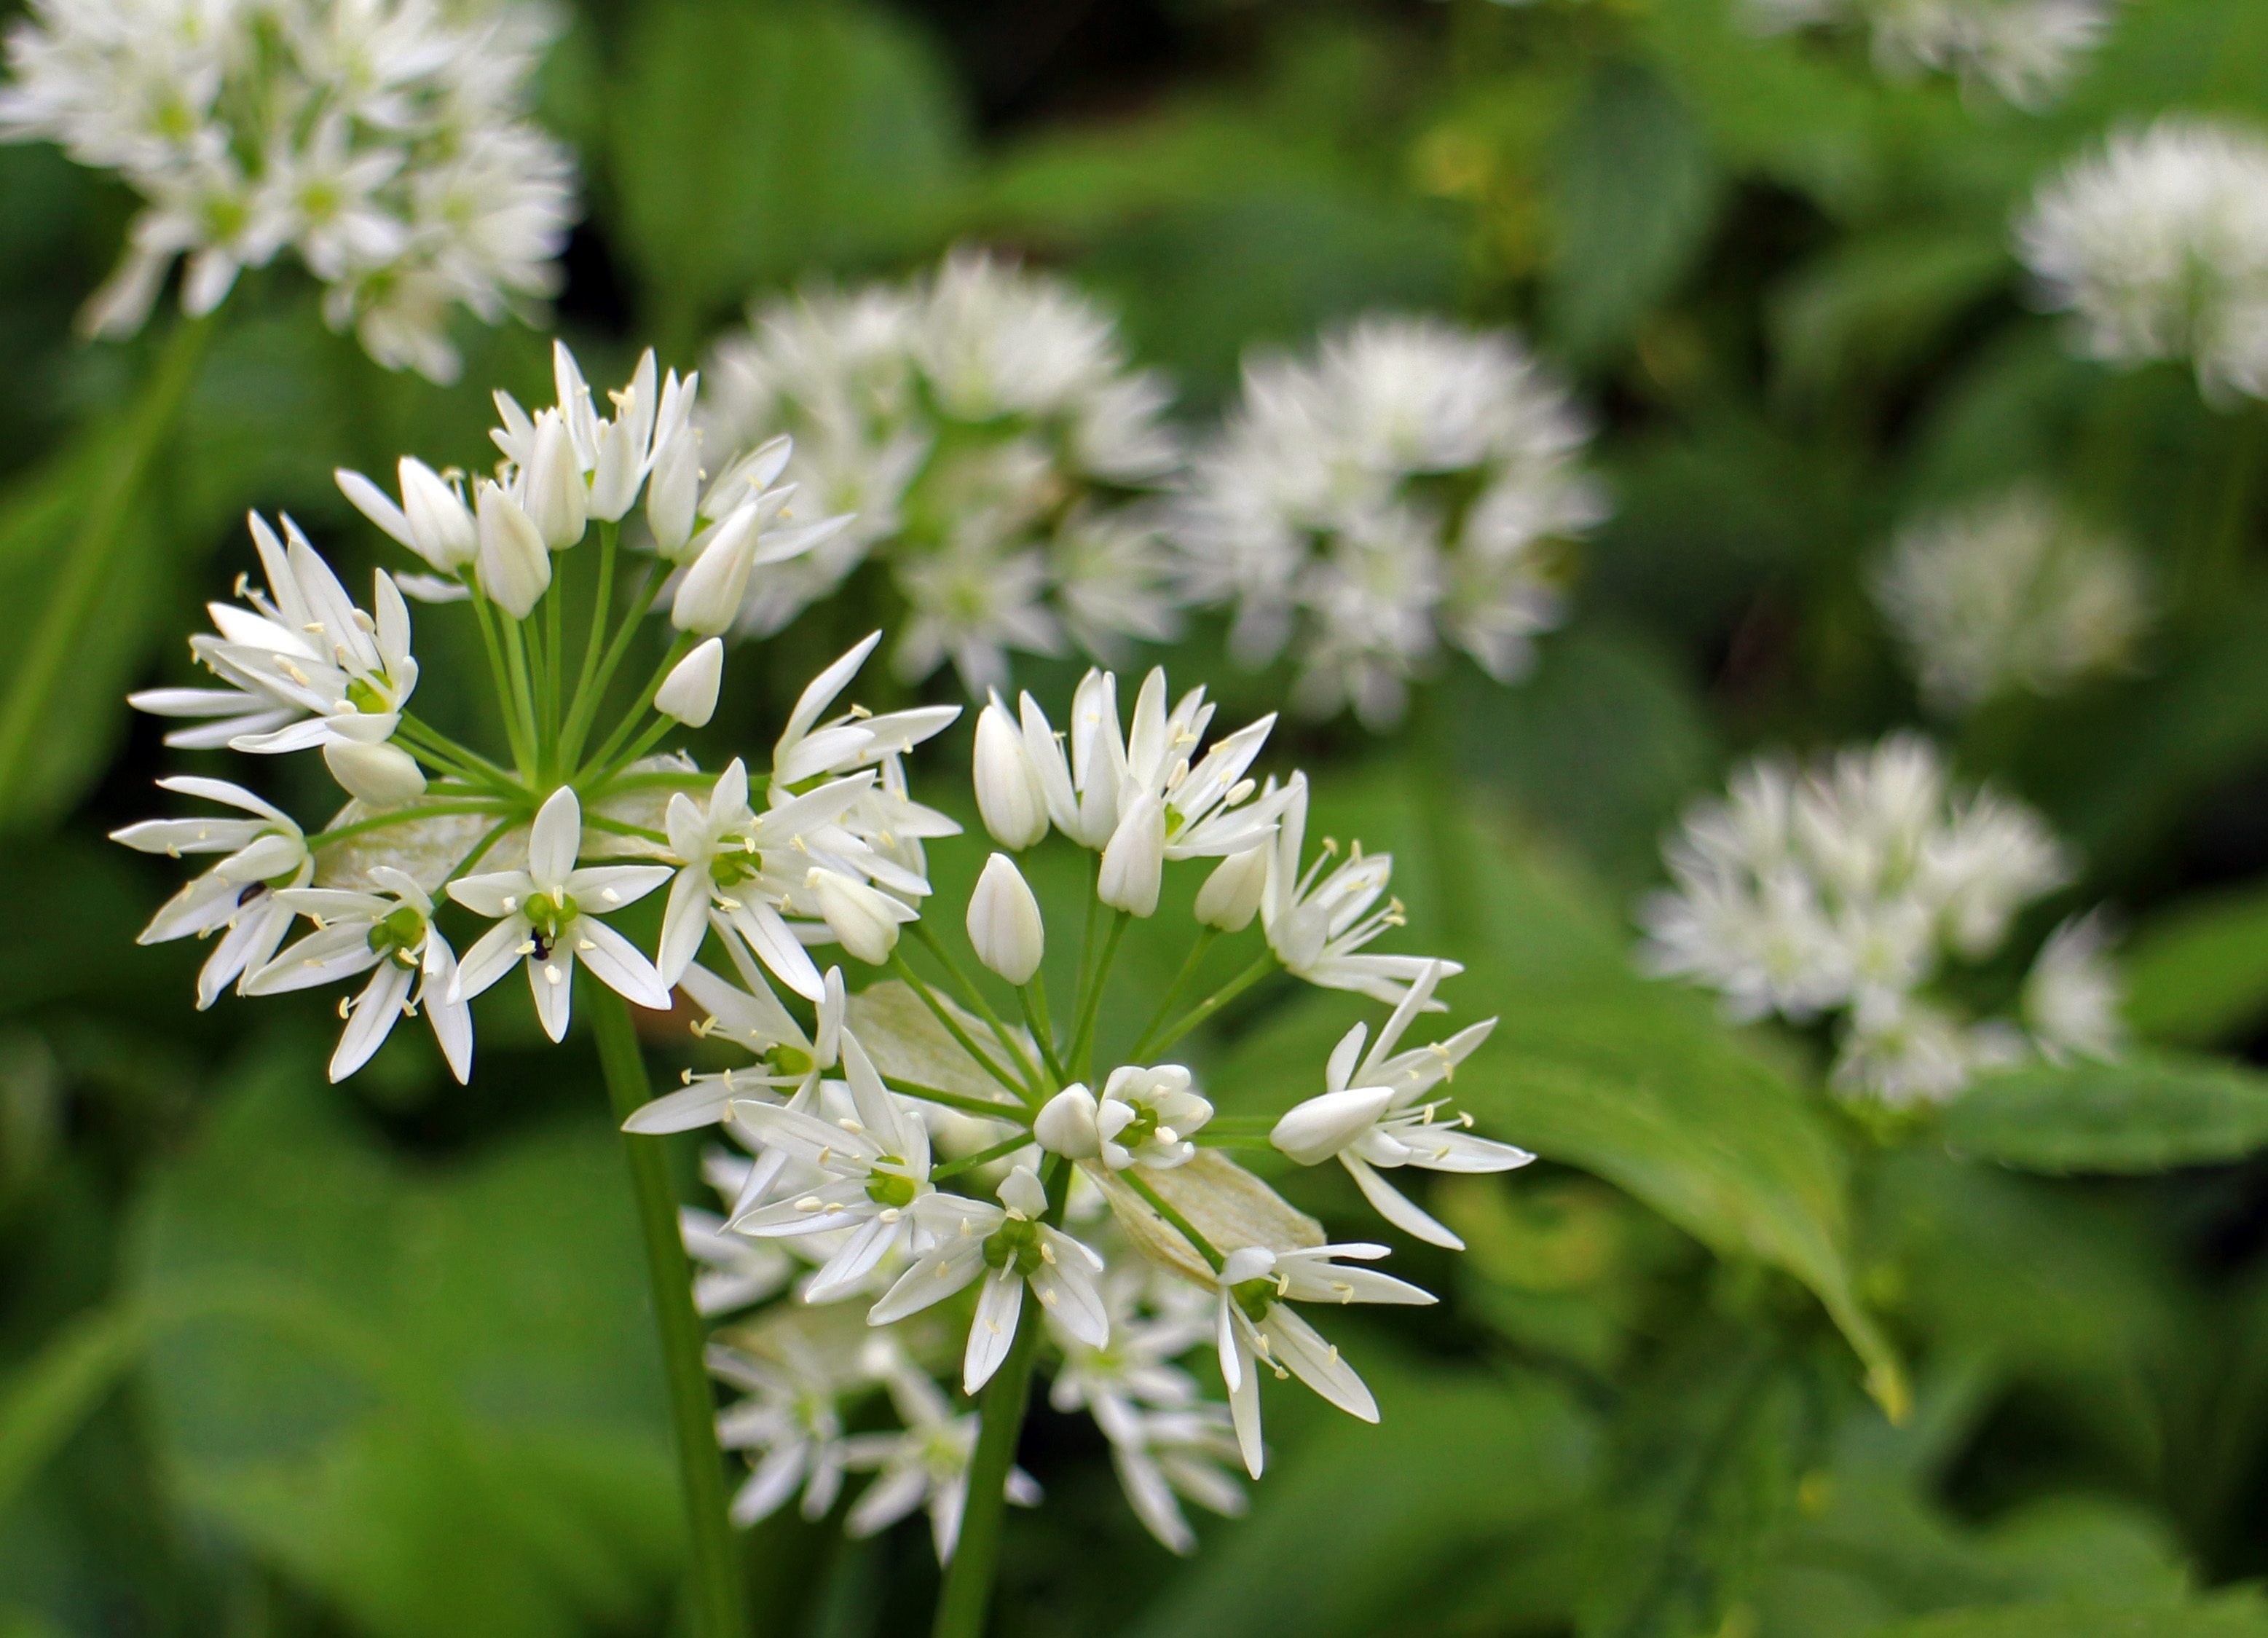
forest, blossom, plant, white, meadow, flower, bloom, spring, herb, produce, botany, flora, wildflower, medicinal plant, anthriscus, flowering plant, bear's garlic, cow parsley, wild garlic, wood garlic, land plant, apiales, sweetscented bedstraw, parsley family